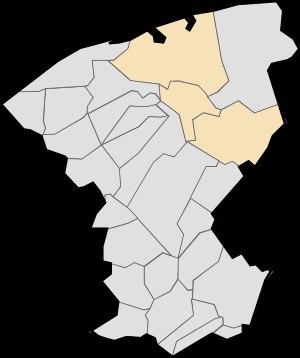
Le canton de Calais-Centre est une division administrative française située dans le département du Pas-de-Calais et la région Nord-Pas-de-Calais.